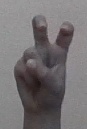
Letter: toot